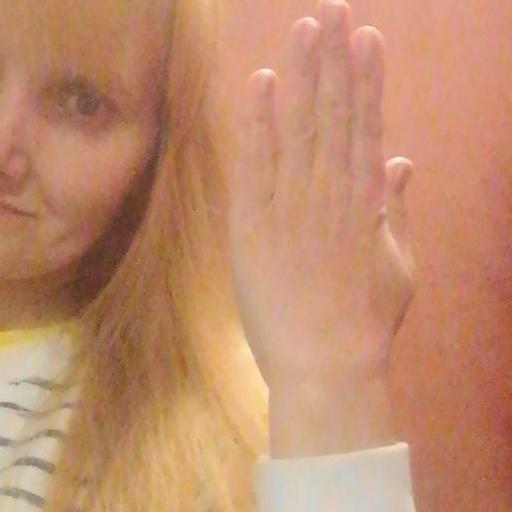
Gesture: stop_inverted